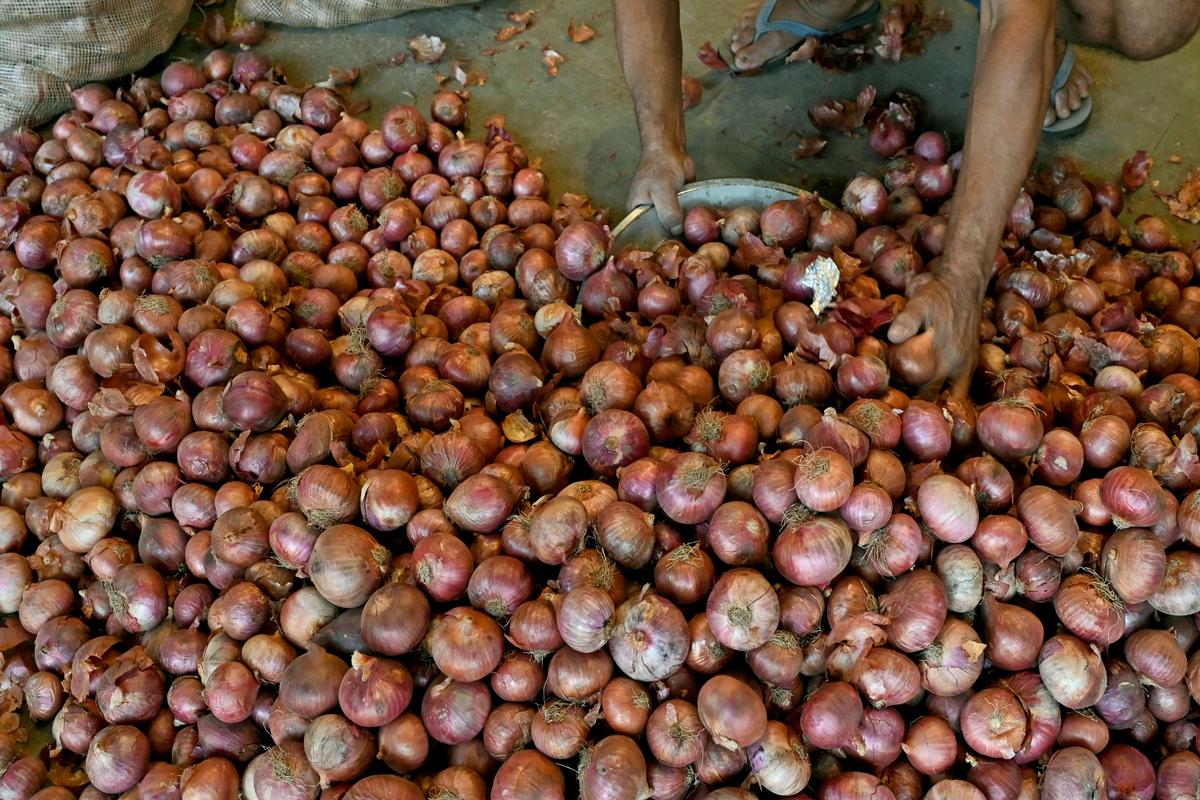
Mfumo wa kilimo cha  haidroponiki unaonekana, ukiwezesha mimea kukua bila udongo. Mabomba yamepangwa kwa tabaka, yakishikilia mimea midogo.